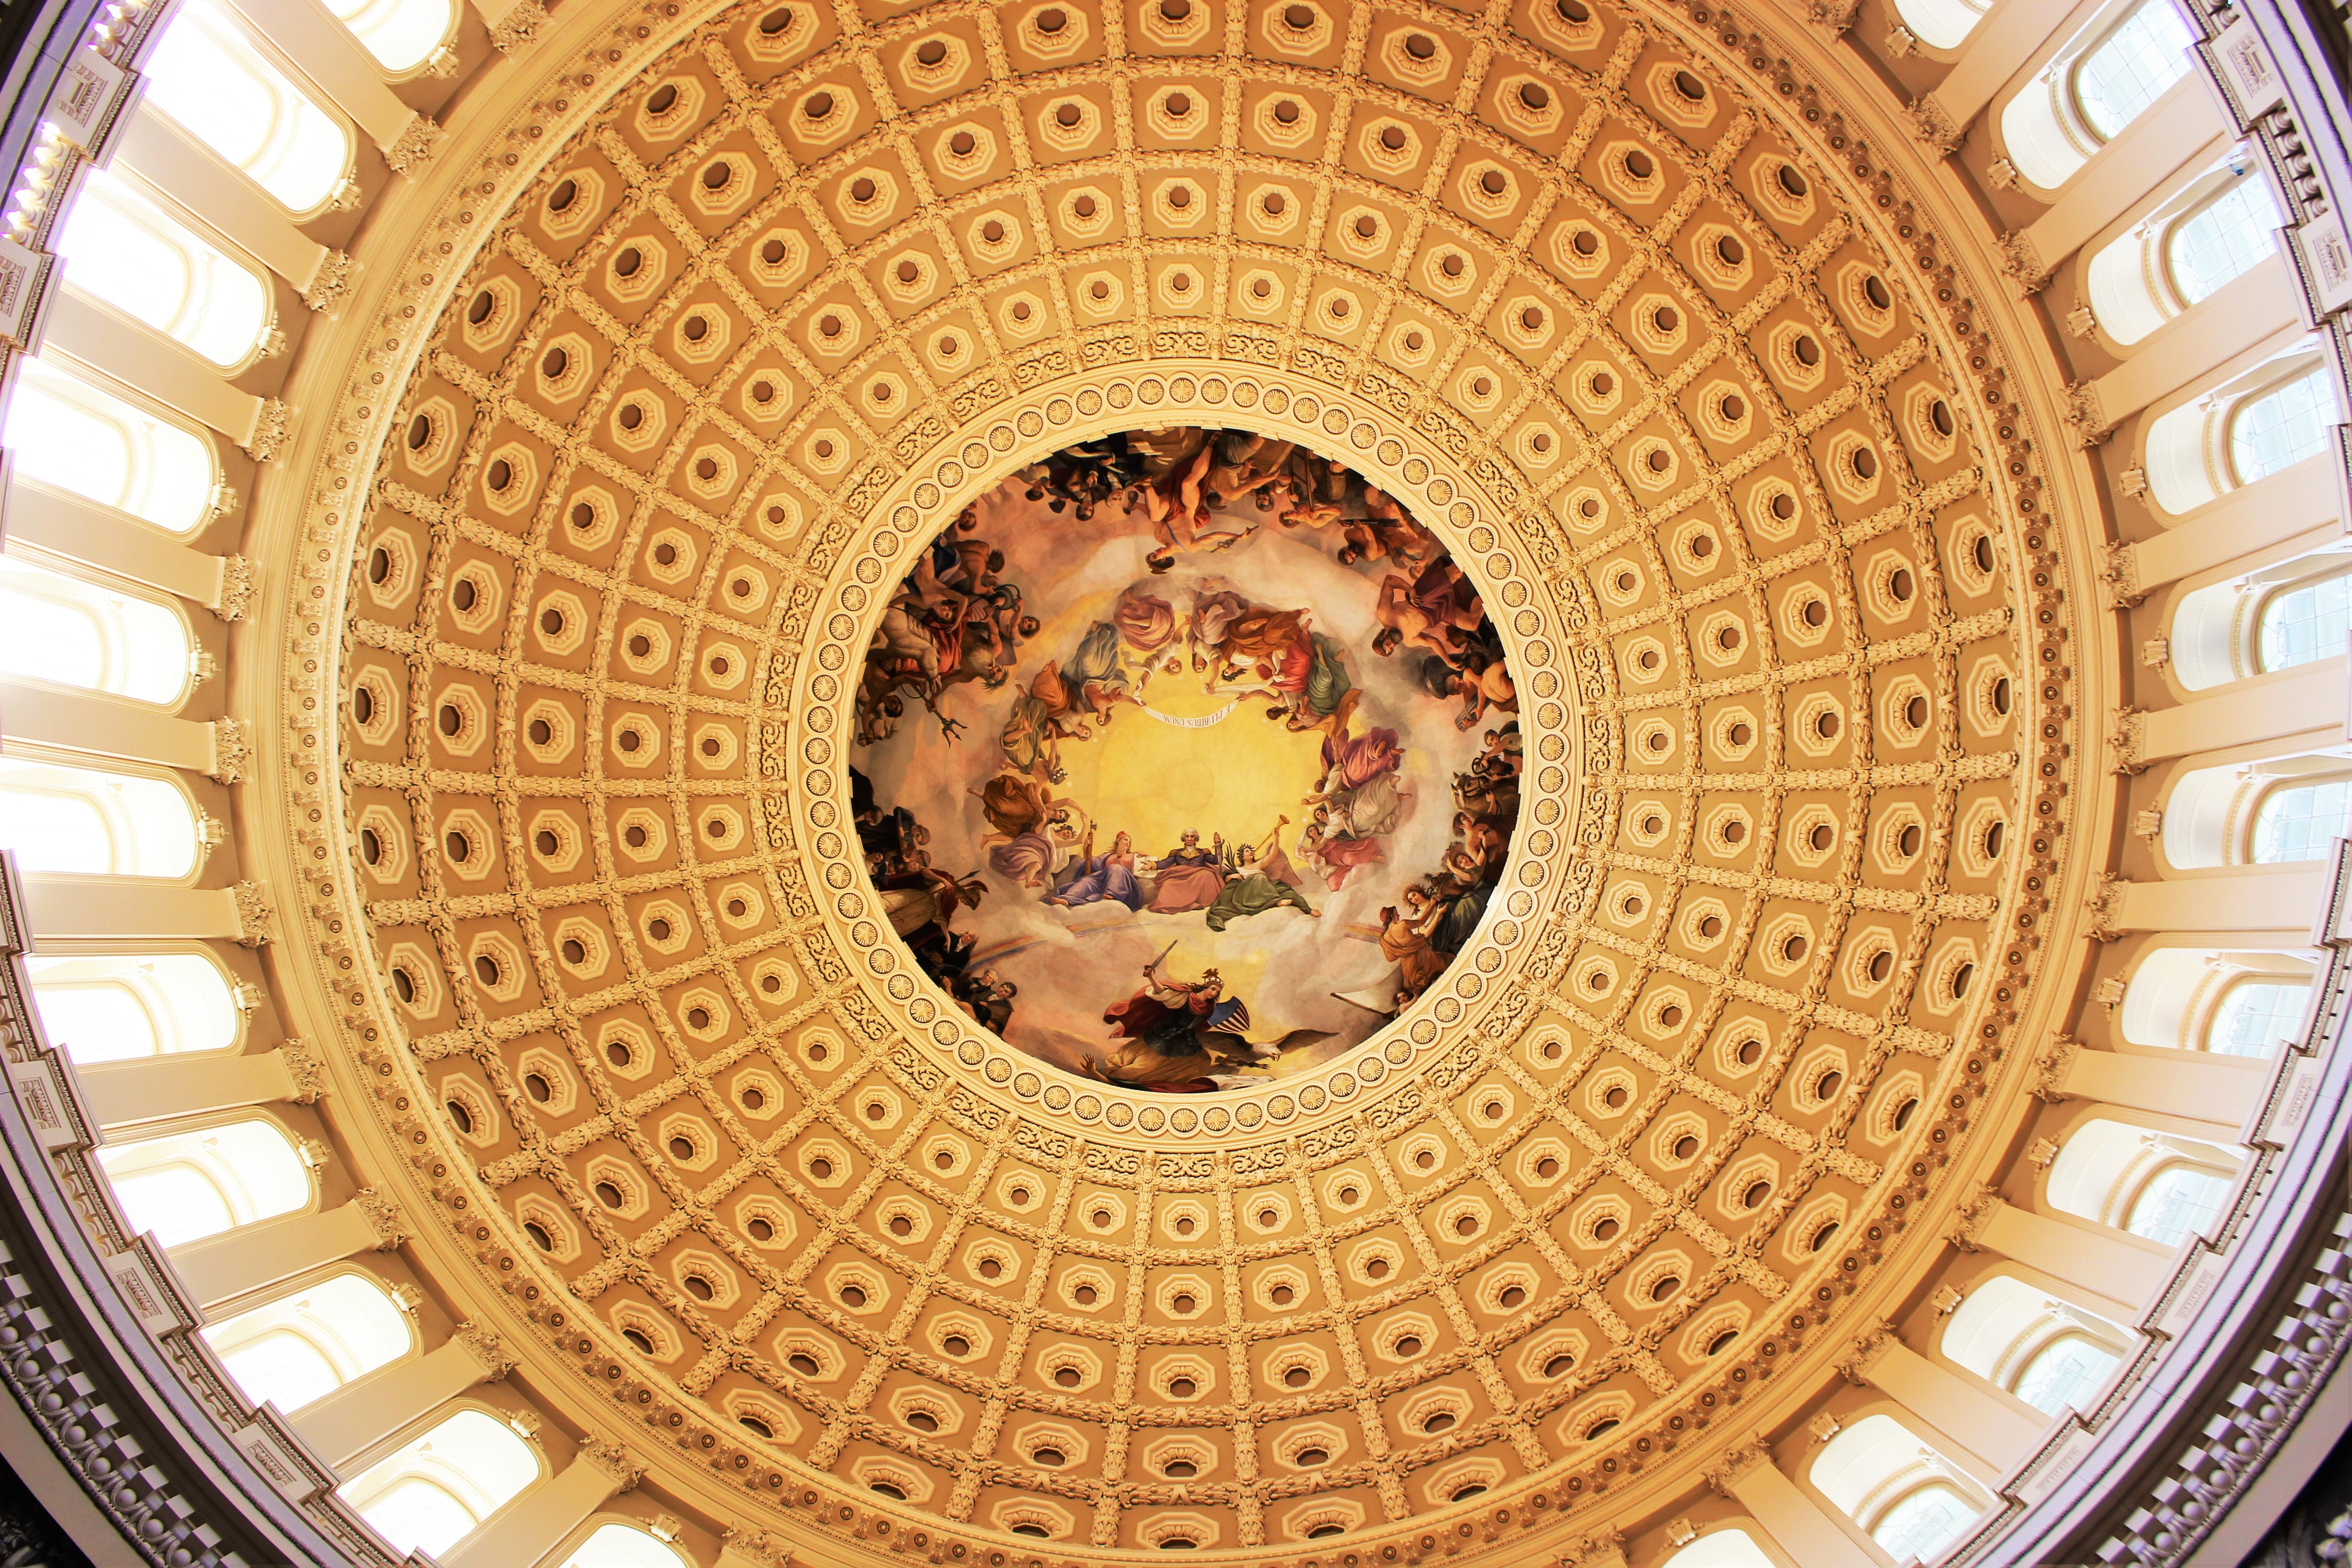
dome, ceiling, circle, architecture, symmetry, building